Wetherby High School

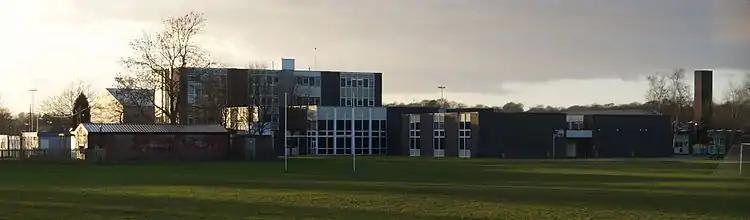
Wetherby High School site seen from the East.

The school had a new sports hall built a few years ago. This was built away from the older buildings to facilitate future developments. The site is maintained in good condition, though now that the buildings are coming to the end of their life cycle the governors have been working with Leeds City Council on options for investment.